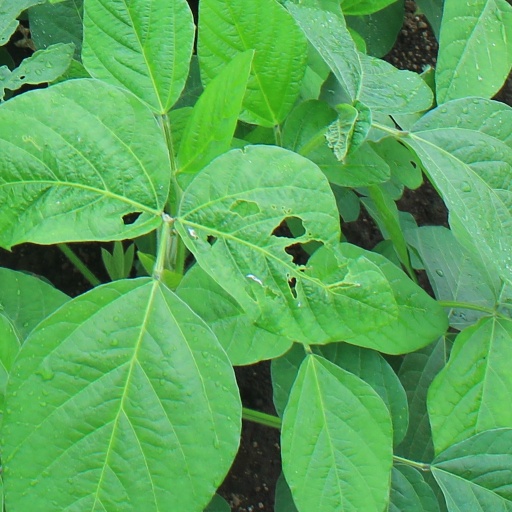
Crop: soybean